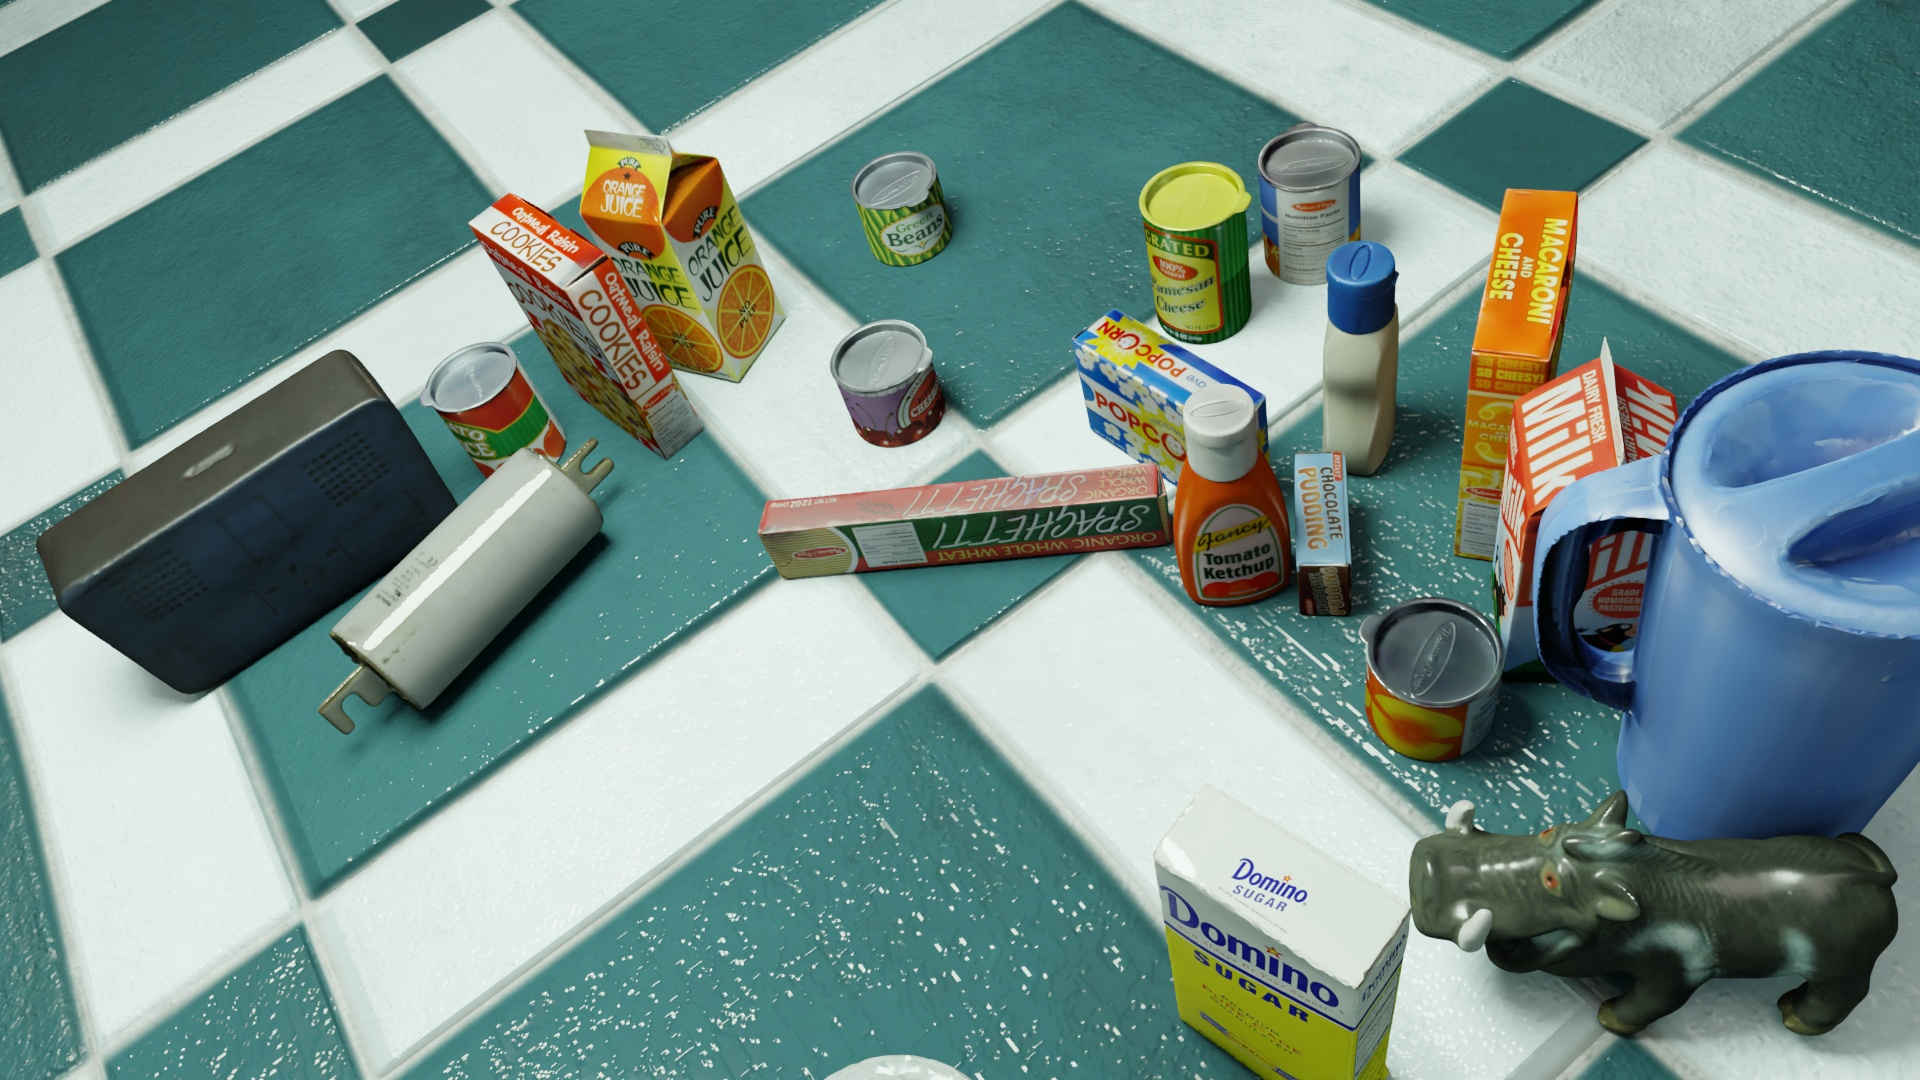
Question:
What are the eight normalized (x, y) image coordinates between 0 and 1 of the cuboid corners for the can of tomato sauce with the vibrant red and green label? Your answer should be a list of normalized (x, y) image coordinates between 0 and 1 with bottom face first then top face, all counter-clockwise.
Answer: [(0.279687, 0.375926), (0.240104, 0.42963), (0.263542, 0.468519), (0.304167, 0.411111), (0.252083, 0.302778), (0.209375, 0.358333), (0.232813, 0.397222), (0.277083, 0.337963)]